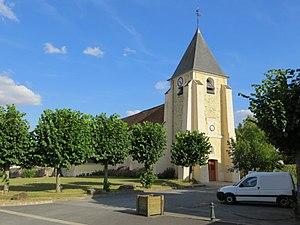
Église de Sancy
Sancy est une commune française située dans le département de Seine-et-Marne, en région Île-de-France.